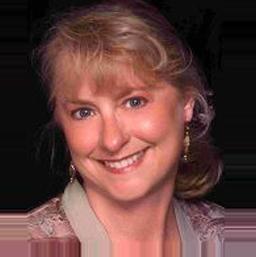
Age: 58